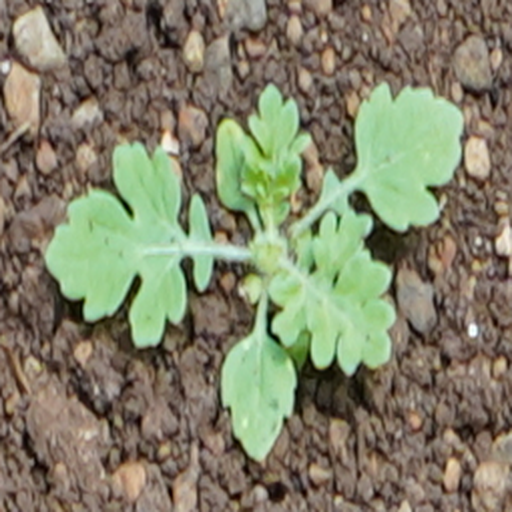
Weed species: Gajar_gavat_(Parthenium hysterophorus)